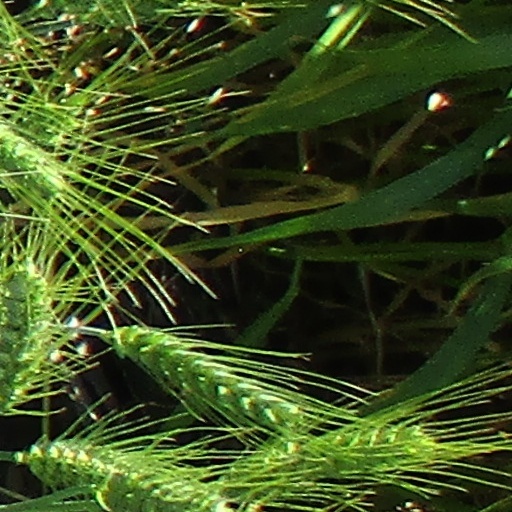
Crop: wheat